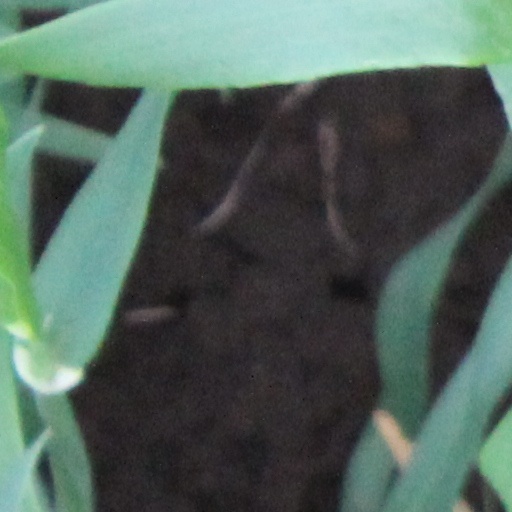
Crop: wheat